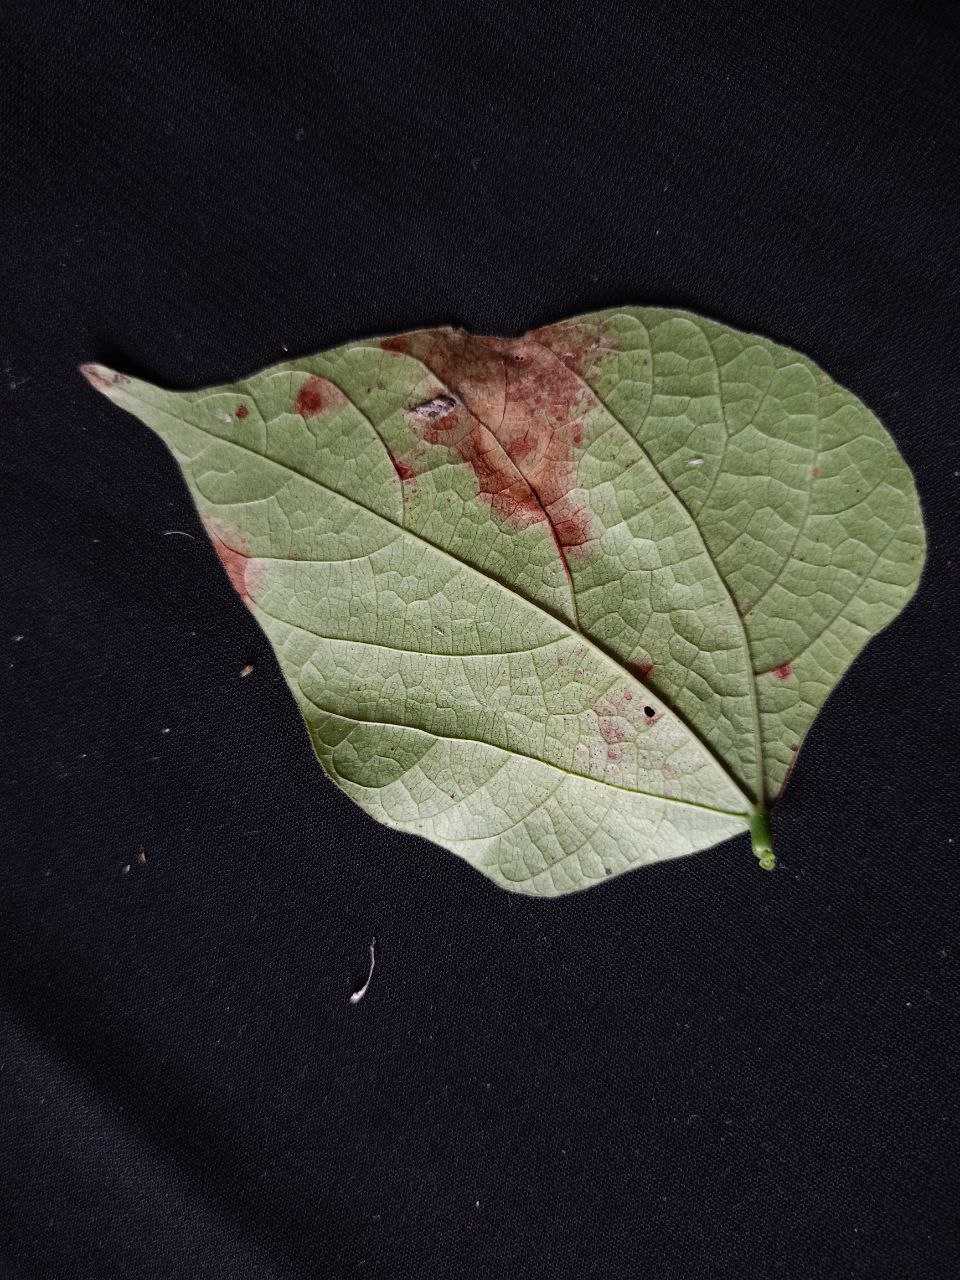
Crop: bean
Leaf condition: Blight